Edward Lee, 1st Earl of Lichfield

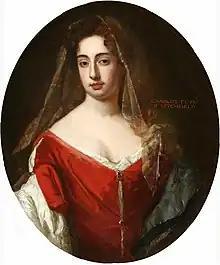
King Charles II contracted his daughter, Charlotte Lee (pictured), to Edward Lee when she was ten and he was eleven, and the two married at the ages of thirteen and fourteen in 1677

Lee was created Earl of Lichfield in 1674 at the age of eleven, a result of his betrothal to the daughter of King Charles II. The Lady Charlotte Fitzroy was the fourth of six children born to the king's mistress, the Duchess of Cleveland. Sweet-natured and strikingly beautiful, Charlotte was adored by her father the king. She was contracted at the age of nine to Lee, who was sixteen months older than his bride-to-be. Nearly three years later, having reached puberty, the thirteen- and fourteen-year-olds were married on 6 February 1677.